Zen

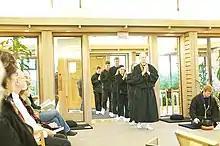
Victoria Zen Centre Jukai ceremony, January 2009

During the Song dynasty, "gōng'àn ("Jp. "kōan)" literature became popular. Literally meaning "public case", they were stories or dialogues describing teachings and interactions between Zen masters and their students. Kōans are meant to illustrate Zen's non-conceptual insight ("prajña"). During the Song, a new meditation method was developed by Linji school figures such as Dahui (1089–1163) called "kanhua chan" ("observing the phrase" meditation) which referred to contemplation on a single word or phrase (called the "huatou", "critical phrase") of a "gōng'àn". Dahui famously criticised Caodong's "silent illumination." While the two methods of Caodong and Linji are sometimes seen as competing with each other, Schlütter writes that Dahui himself "did not completely condemn quiet-sitting; in fact, he seems to have recommended it, at least to his monastic disciples."